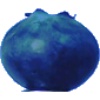
Label: Huckleberry 1